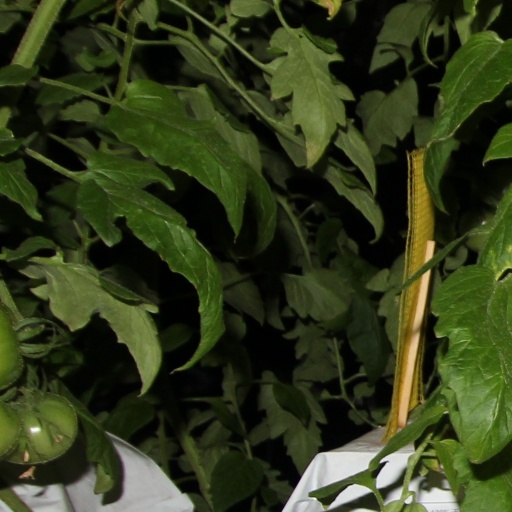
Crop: tomato